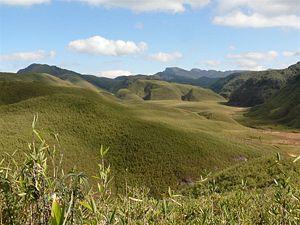
Le Manipur est un État du Nord-Est de l'Inde. Il est voisin des États de Nagaland au nord, Mizoram au sud et Assam à l'ouest ; à l'est, il est bordé par la Birmanie. Sa capitale est Imphal.